Wes Westrum

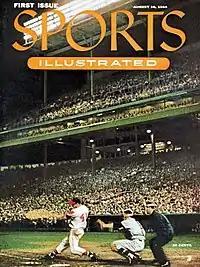
Westrum, along with third baseman Eddie Mathews and umpire Augie Donatelli, appears on the first issue of "Sports Illustrated", August 1954

In his biography of Willie Mays, entitled "Willie Mays: The Life, The Legend", writer James S. Hirsch described Westrum as being "built like a block of granite" and praised his defensive abilities.